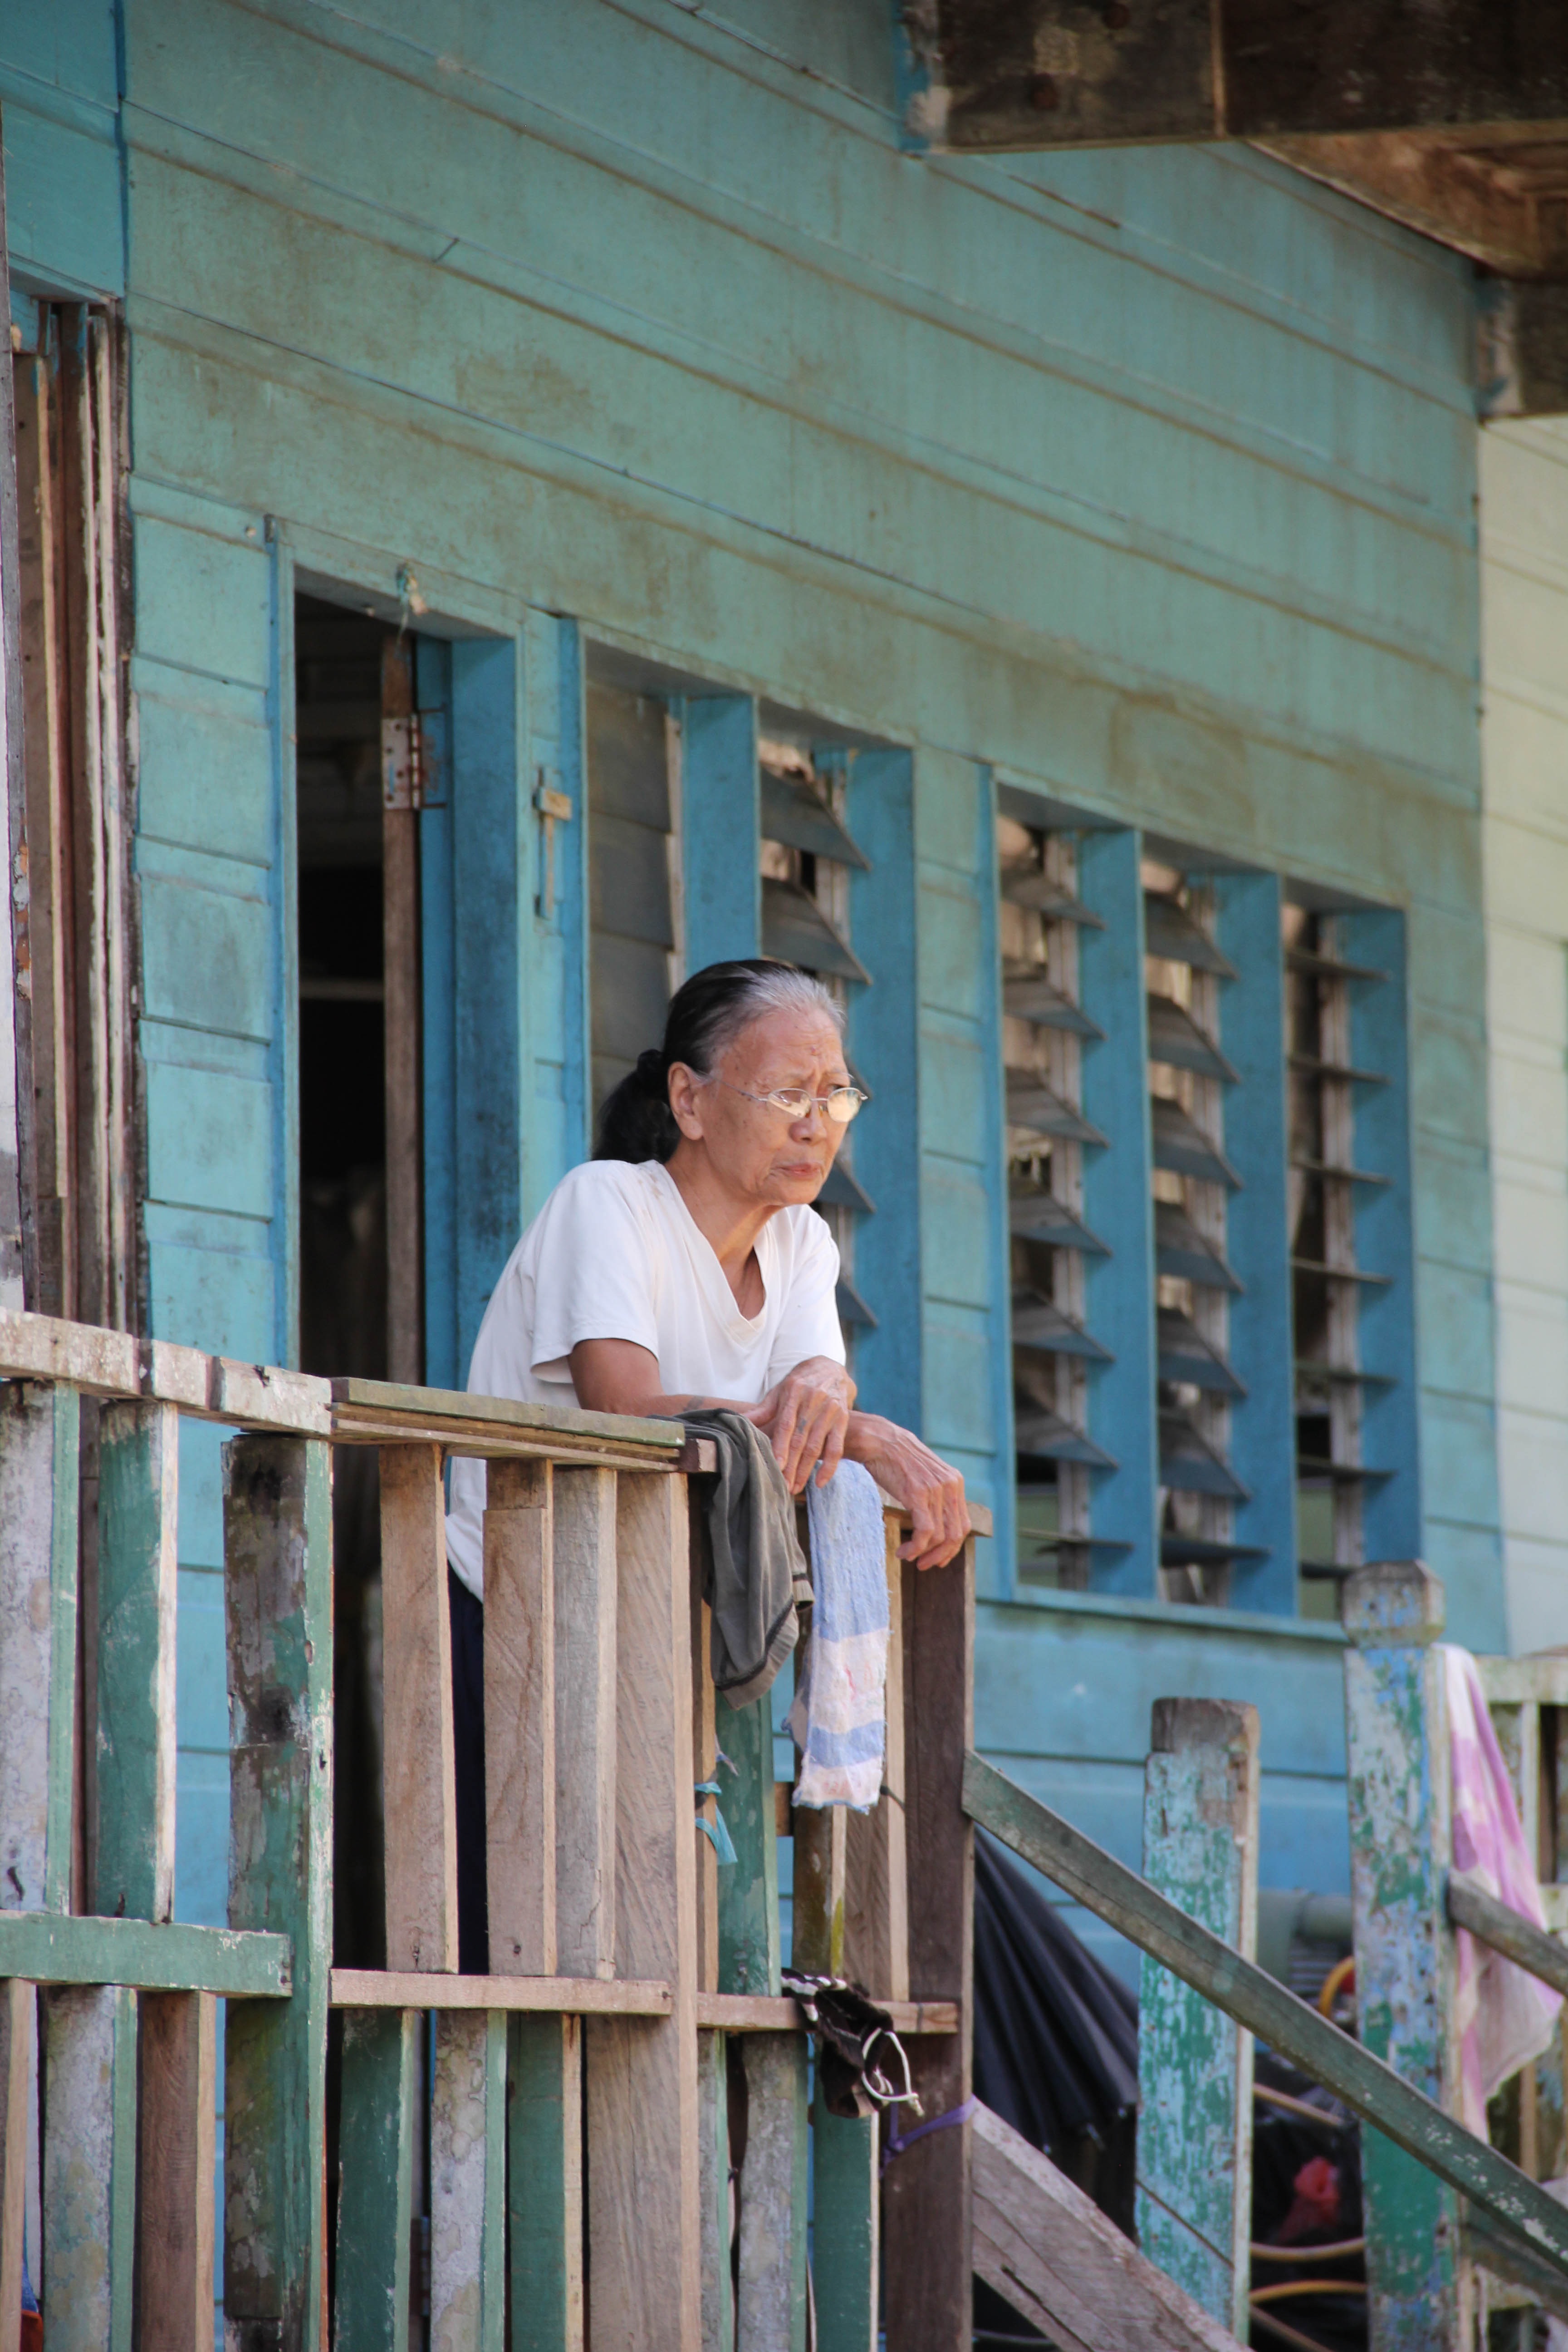
photograph, age, wisdom, know